Joseon X-Files

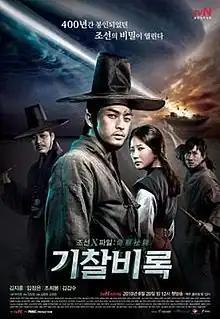
Promotional poster for "Joseon X-Files"

Joseon X-Files is a 2010 South Korean television series starring Kim Ji-hoon, Im Jung-eun, Kim Kap-soo and Jo Hee-bong. It aired on tvN from August 20 to October 29, 2010, on Fridays at 24:00 for 12 episodes.